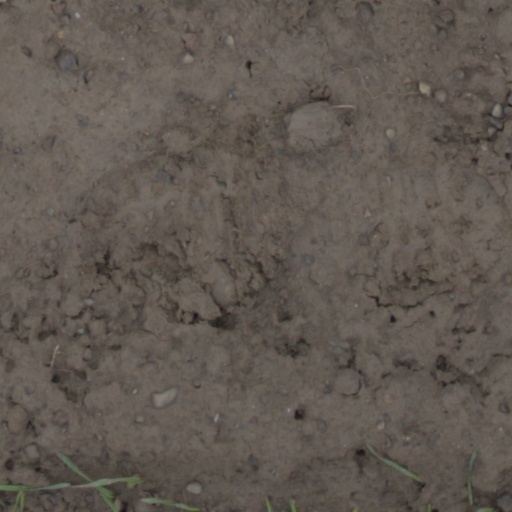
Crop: wheat